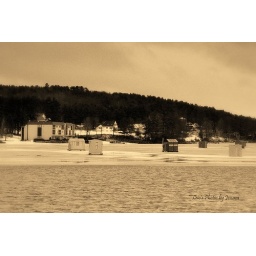
Bobs are the small houses on the lake that are used to go ice fishing in or outside of.